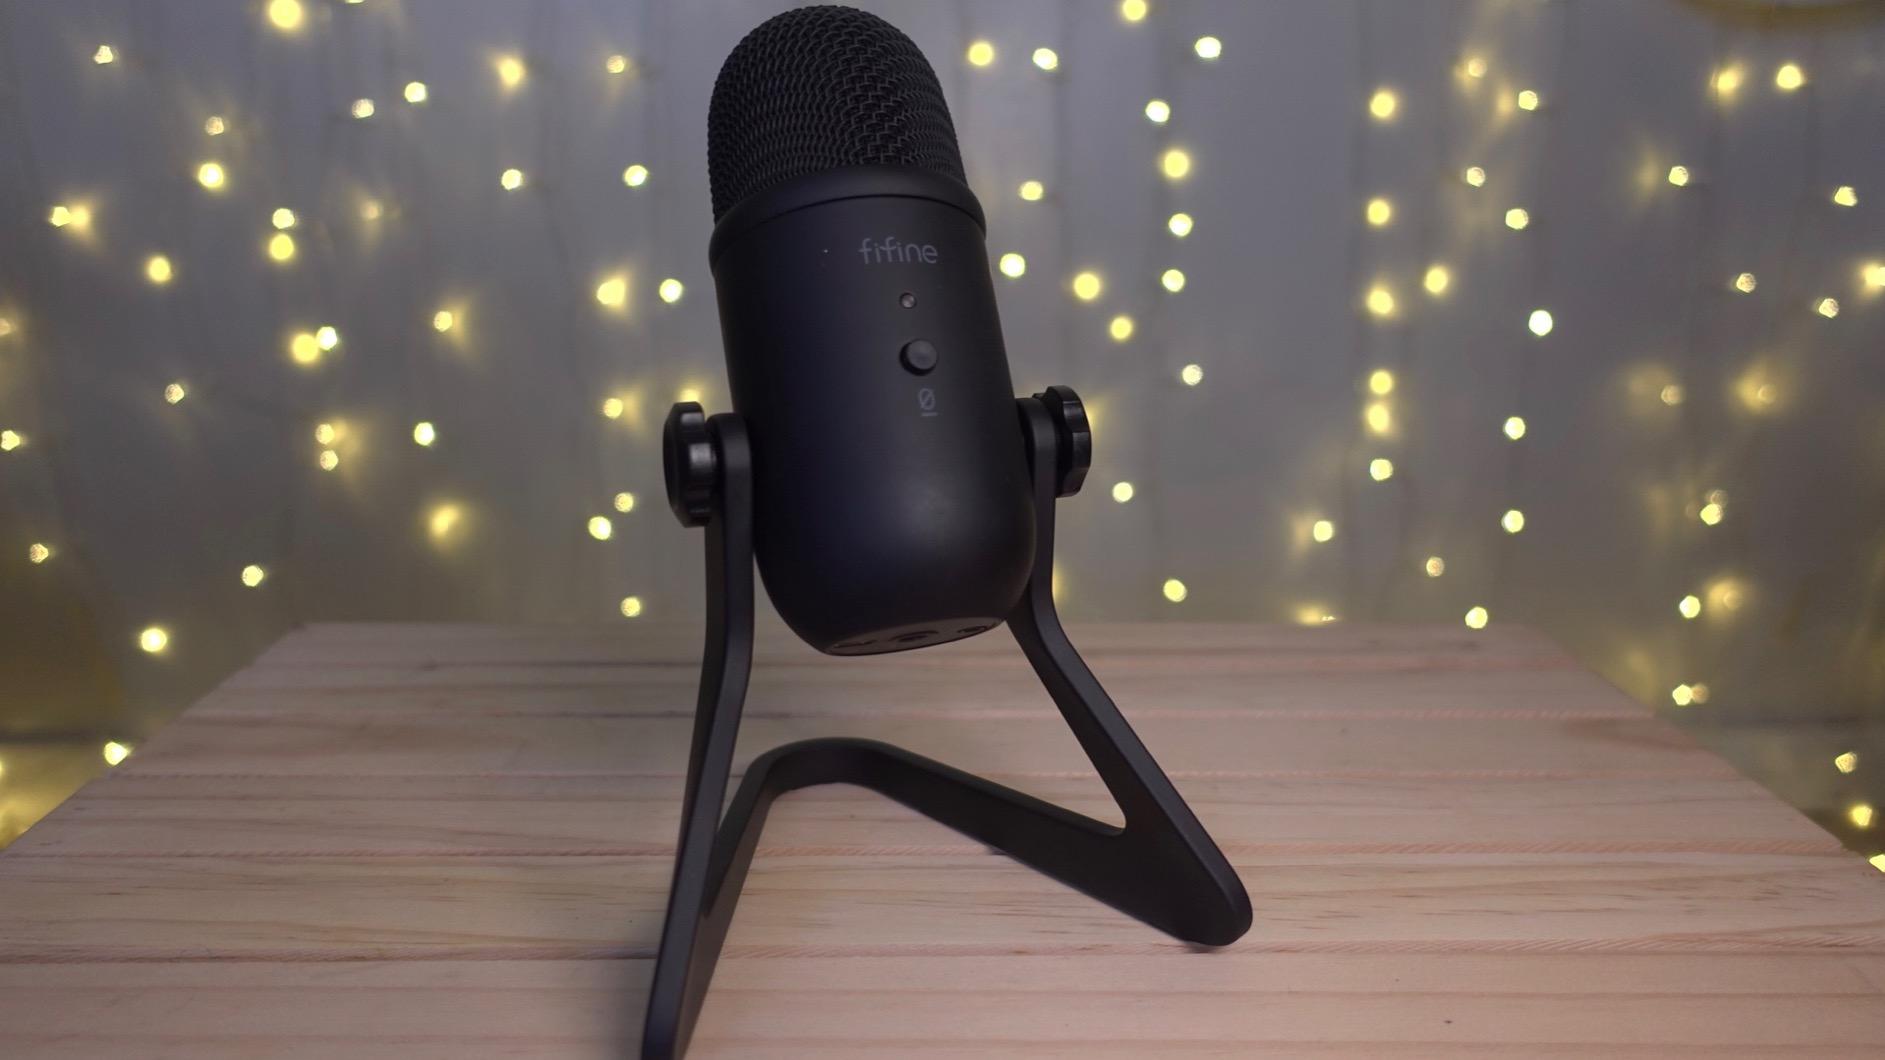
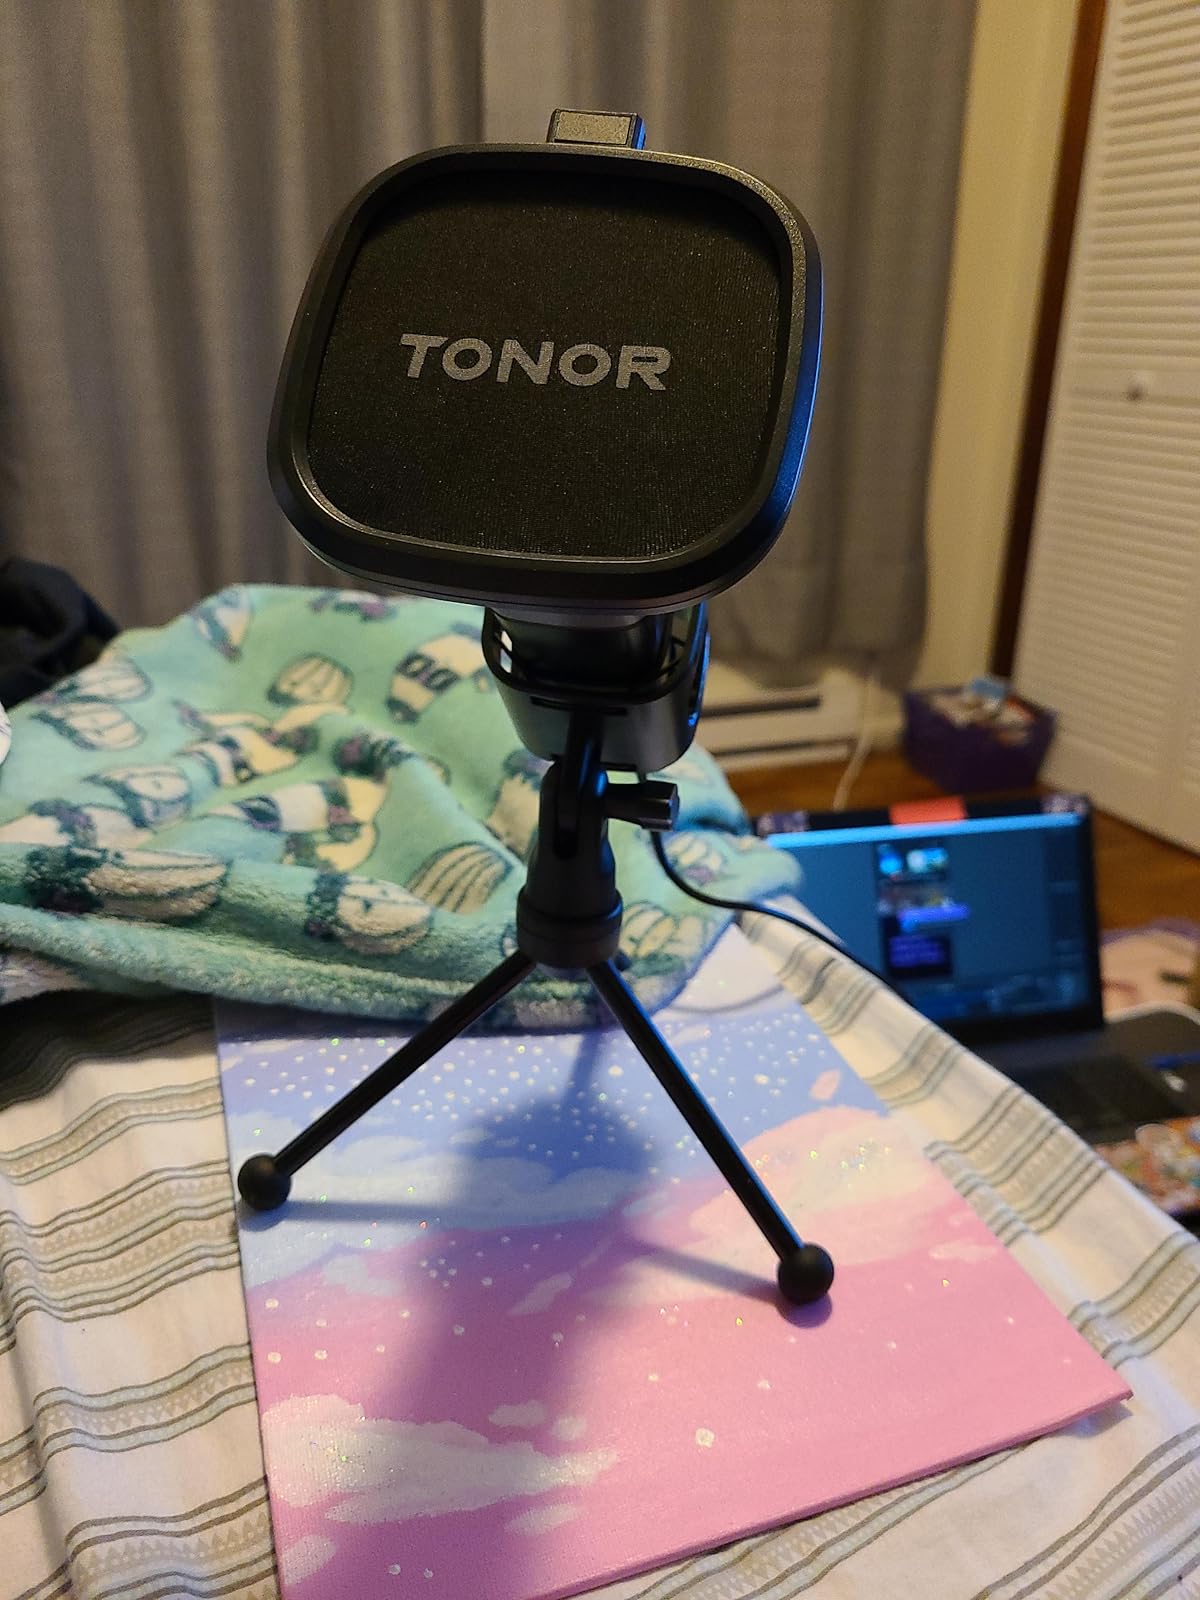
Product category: microphone
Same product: no